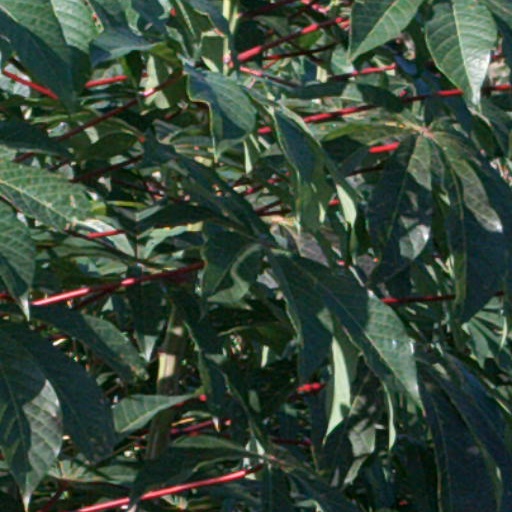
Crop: cassava